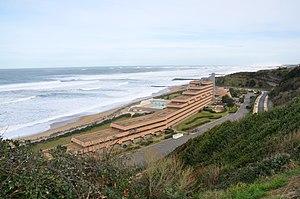
ANGLET CHAMBRE D'AMOUR